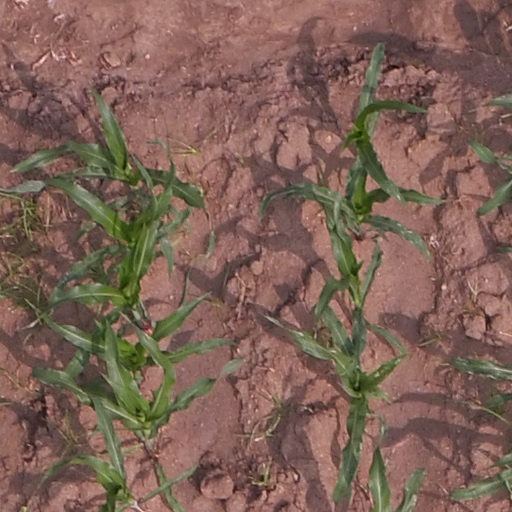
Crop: maize; corn